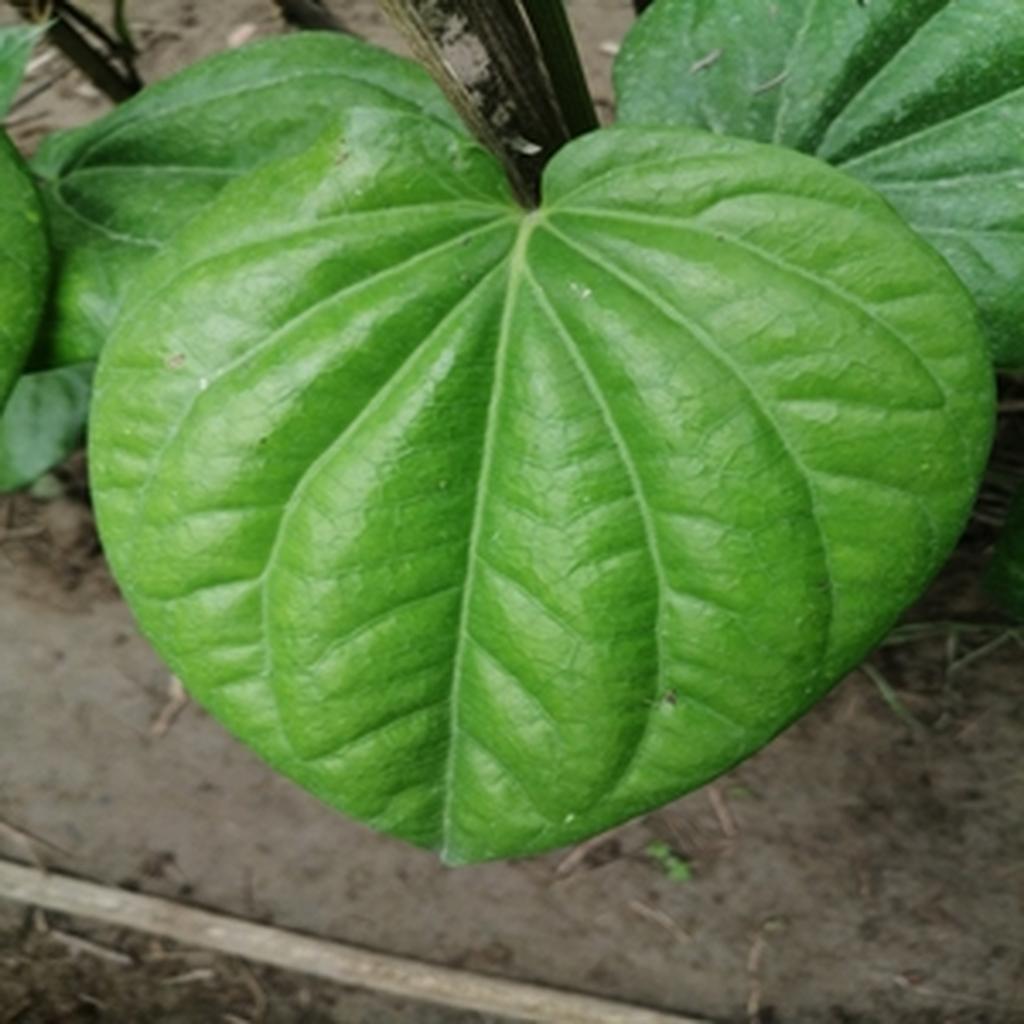
Label: Healthy_Leaf